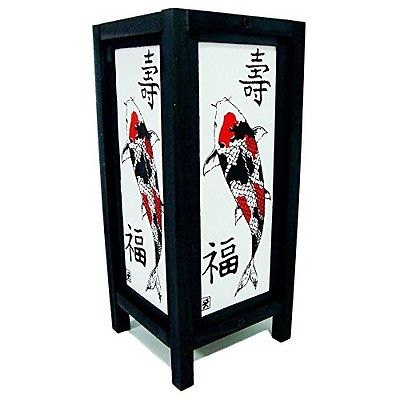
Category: lamp